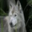
Label: wolf